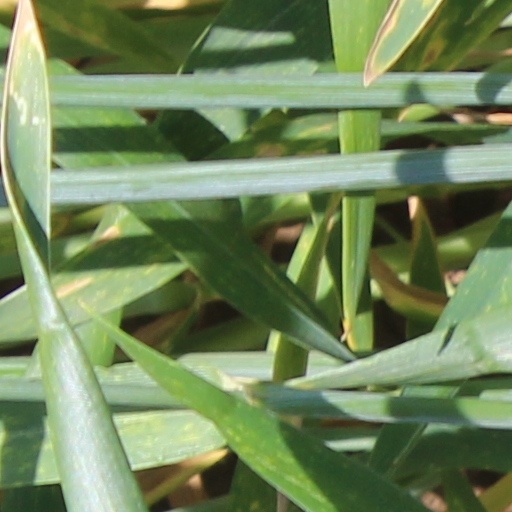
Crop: wheat